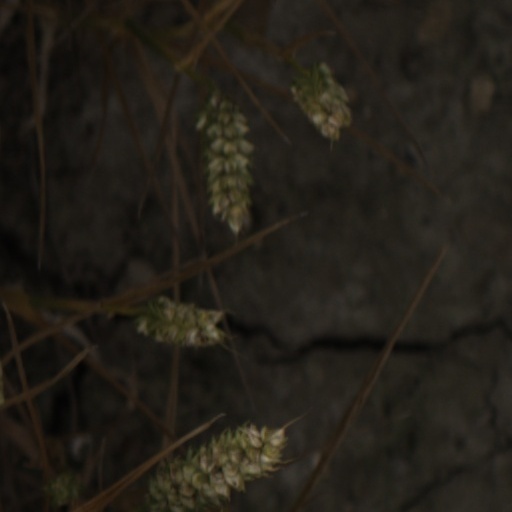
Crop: wheat